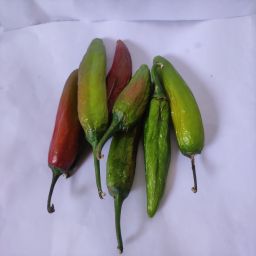
Crop: New Mexico Green Chile
Quality: Old